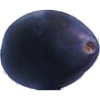
Label: Plum 3